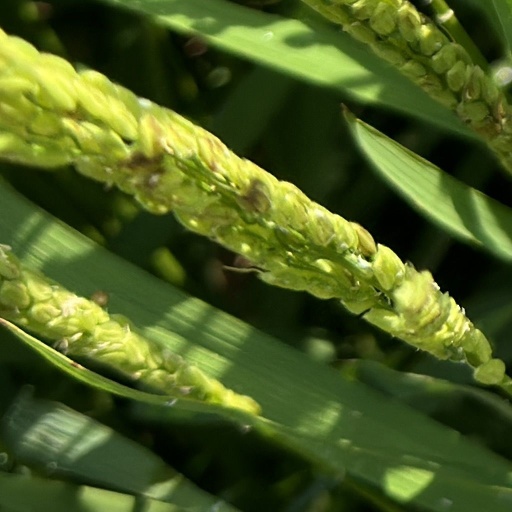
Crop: rice